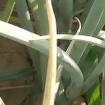
Crop: Onion
Condition: fusarium-d